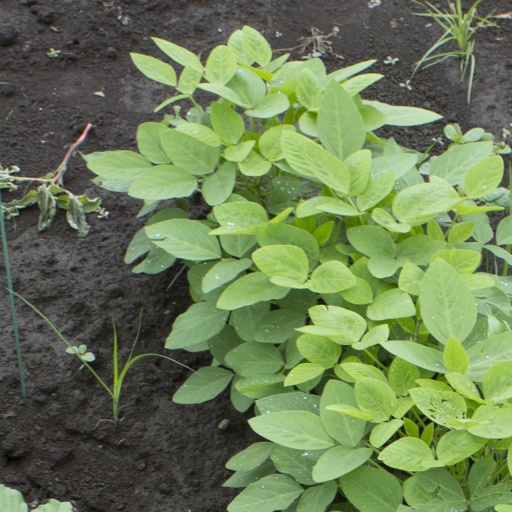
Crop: soybean